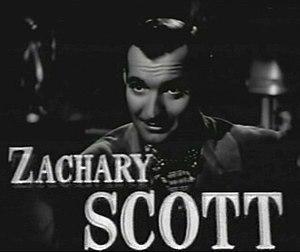
Le Roman de Mildred Pierce est un film américain réalisé par Michael Curtiz, sorti en 1945.
Zachary Scott est un acteur américain, né le 21 février 1914 à Austin, ville où il est mort le 3 octobre 1965.